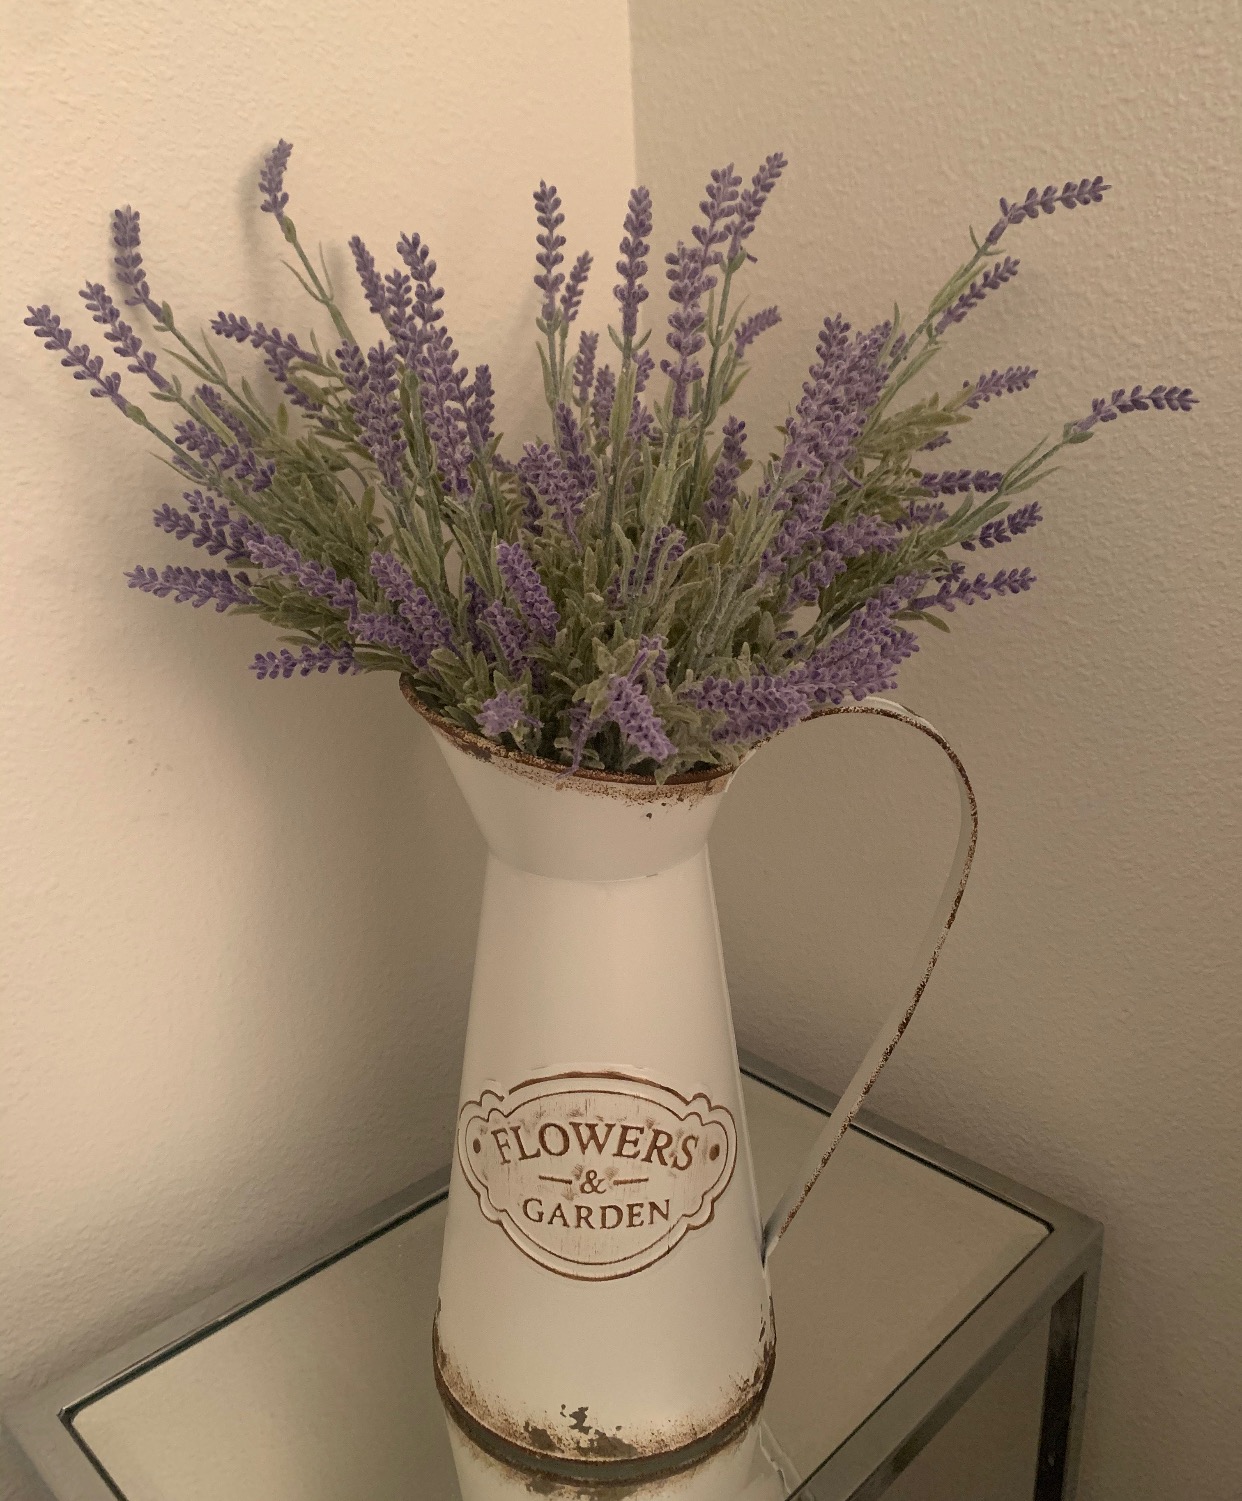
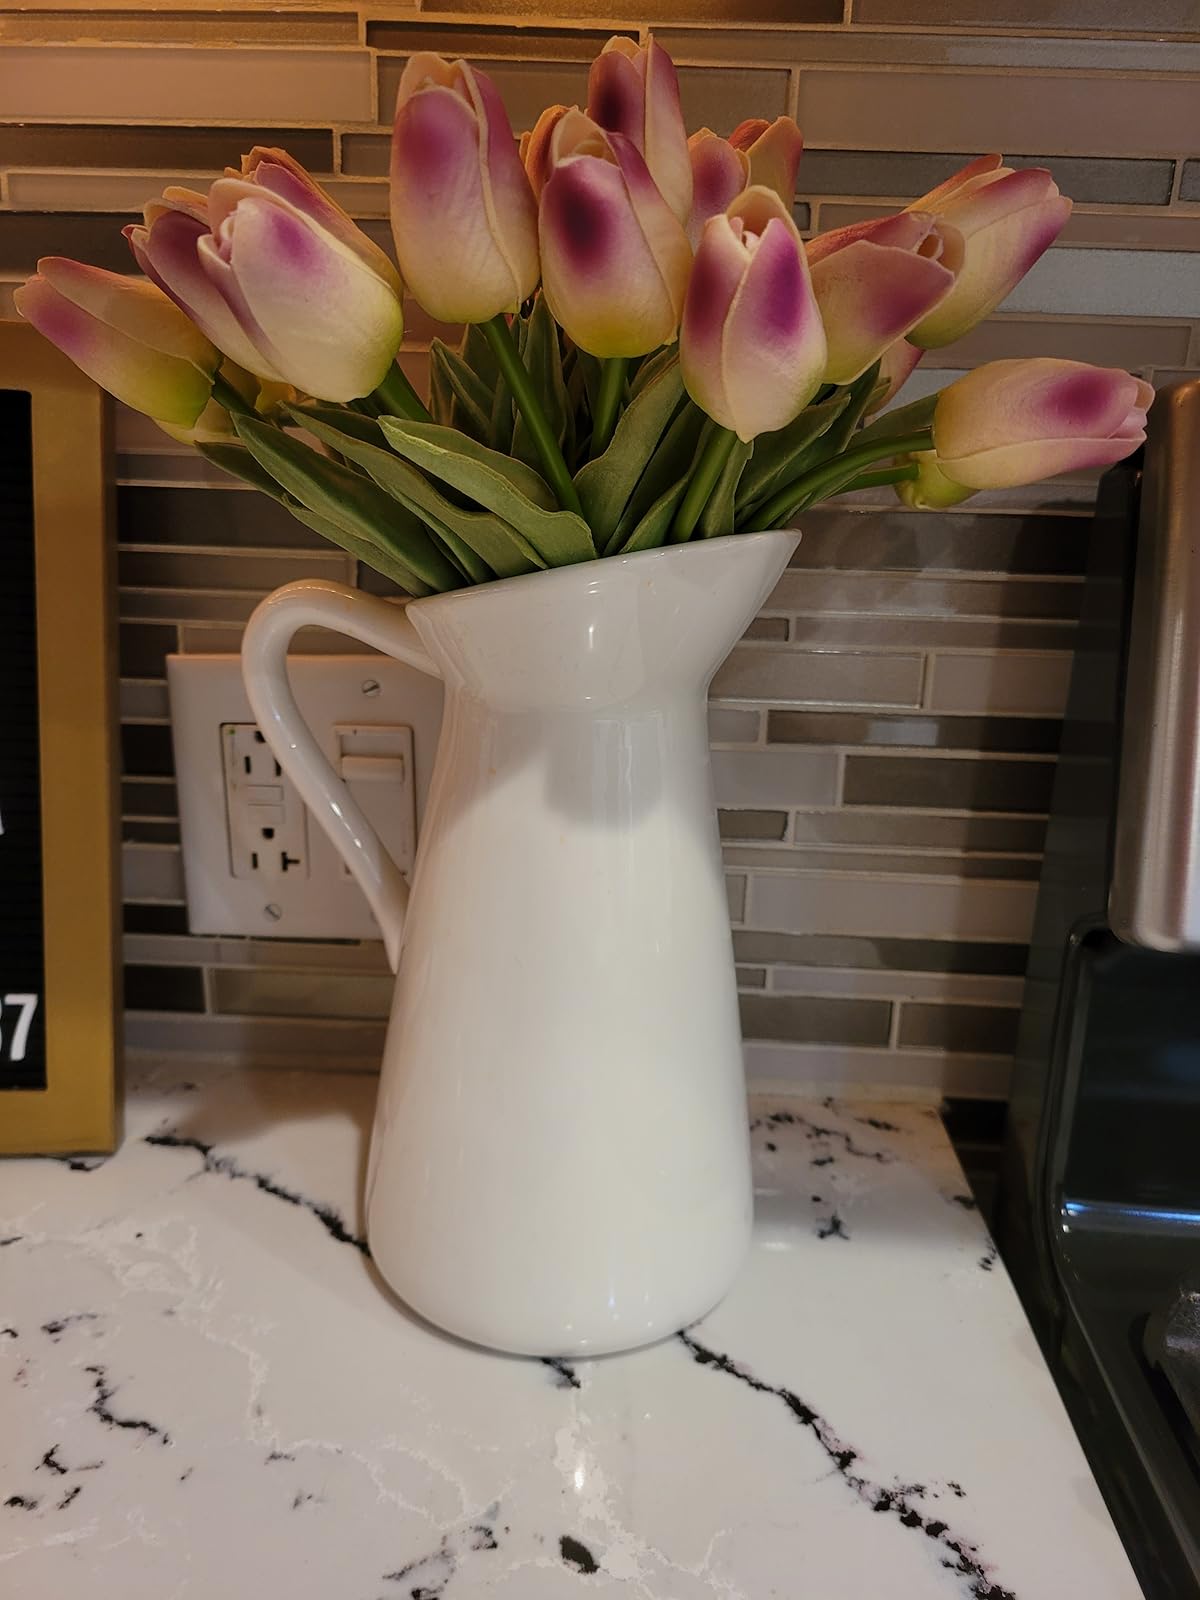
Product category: vase
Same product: no